Sunadabashi Station

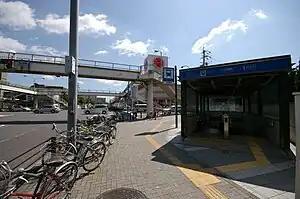
Sunadabashi Subway Station entrance

is a railway station in Higashi-ku, Nagoya, Aichi Prefecture, Japan.